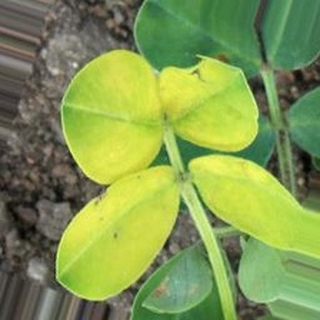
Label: groundnut_nutrition_deficiency